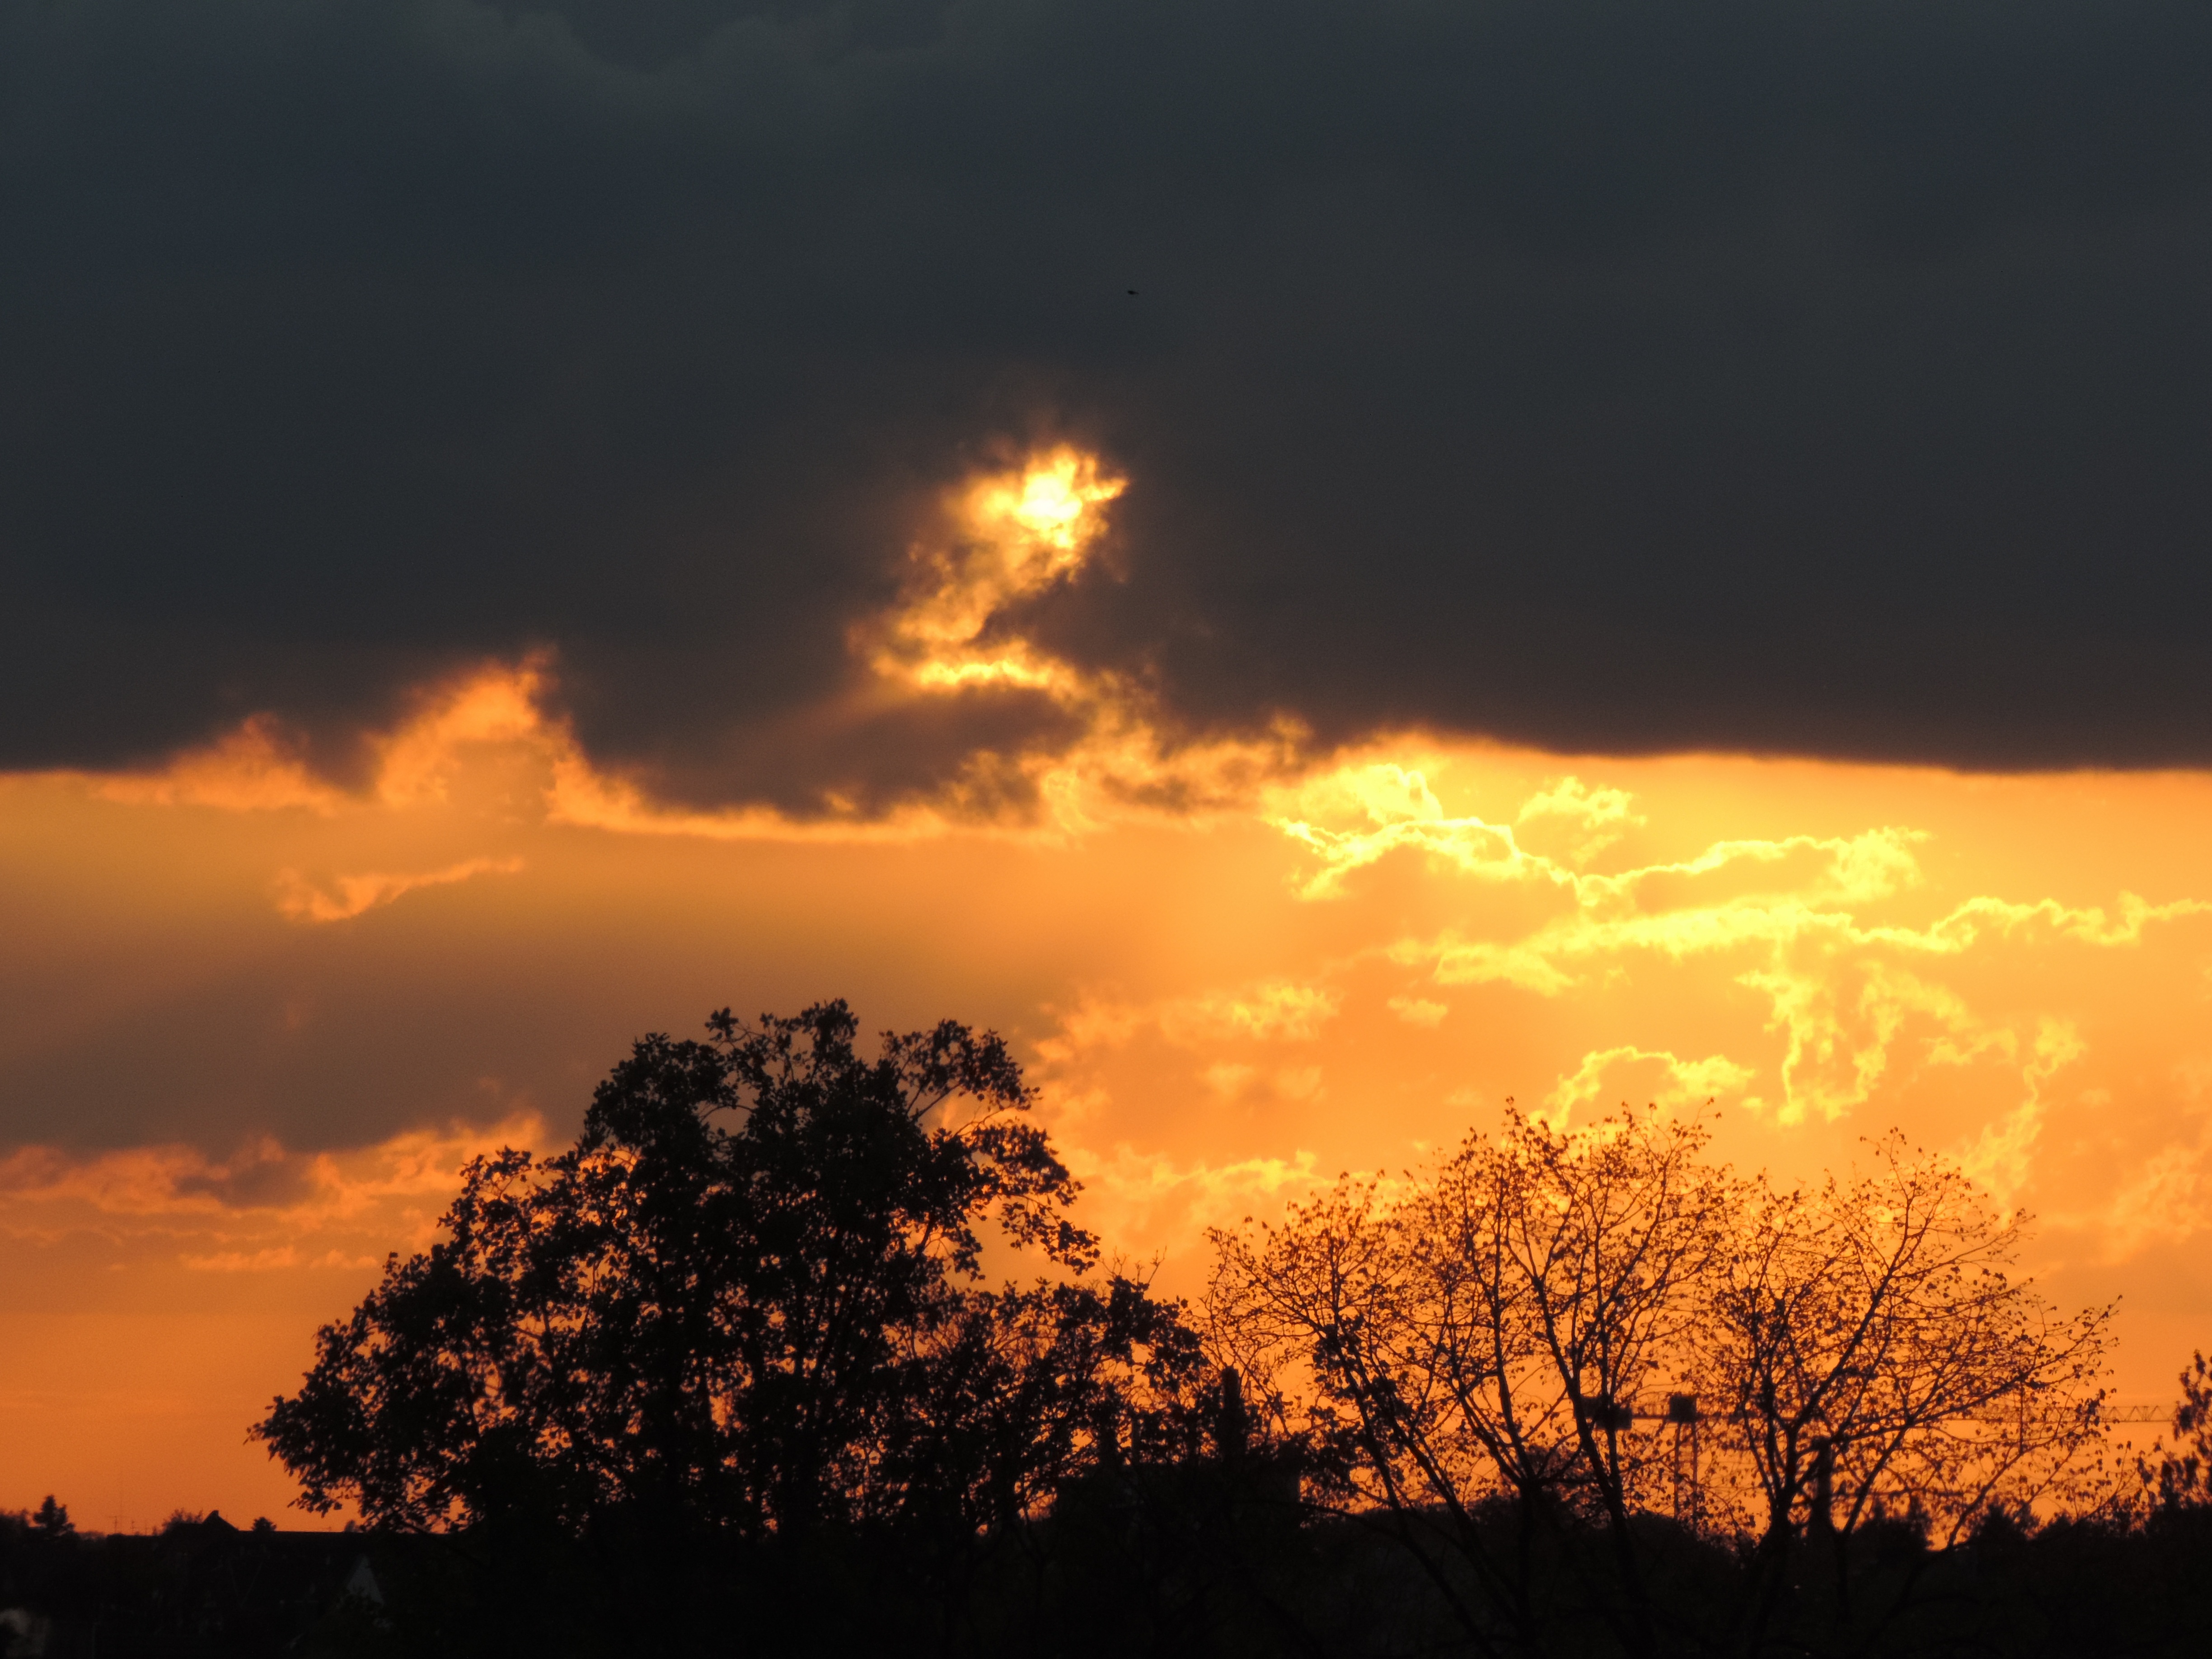
horizon, cloud, sky, sun, sunrise, sunset, sunlight, morning, dawn, atmosphere, dusk, evening, twilight, orange, clouds, afterglow, dark clouds, orange sky, evening red, red sky at morning